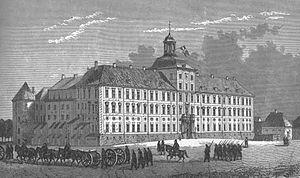
Le château de Gottorf est un château de la ville de Schleswig, parmi les plus imposants du Land de Schleswig-Holstein.